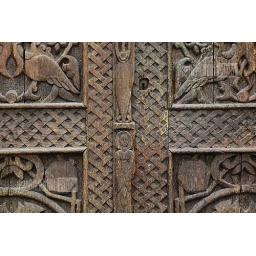
Old wooden ornamental door in Yerevan